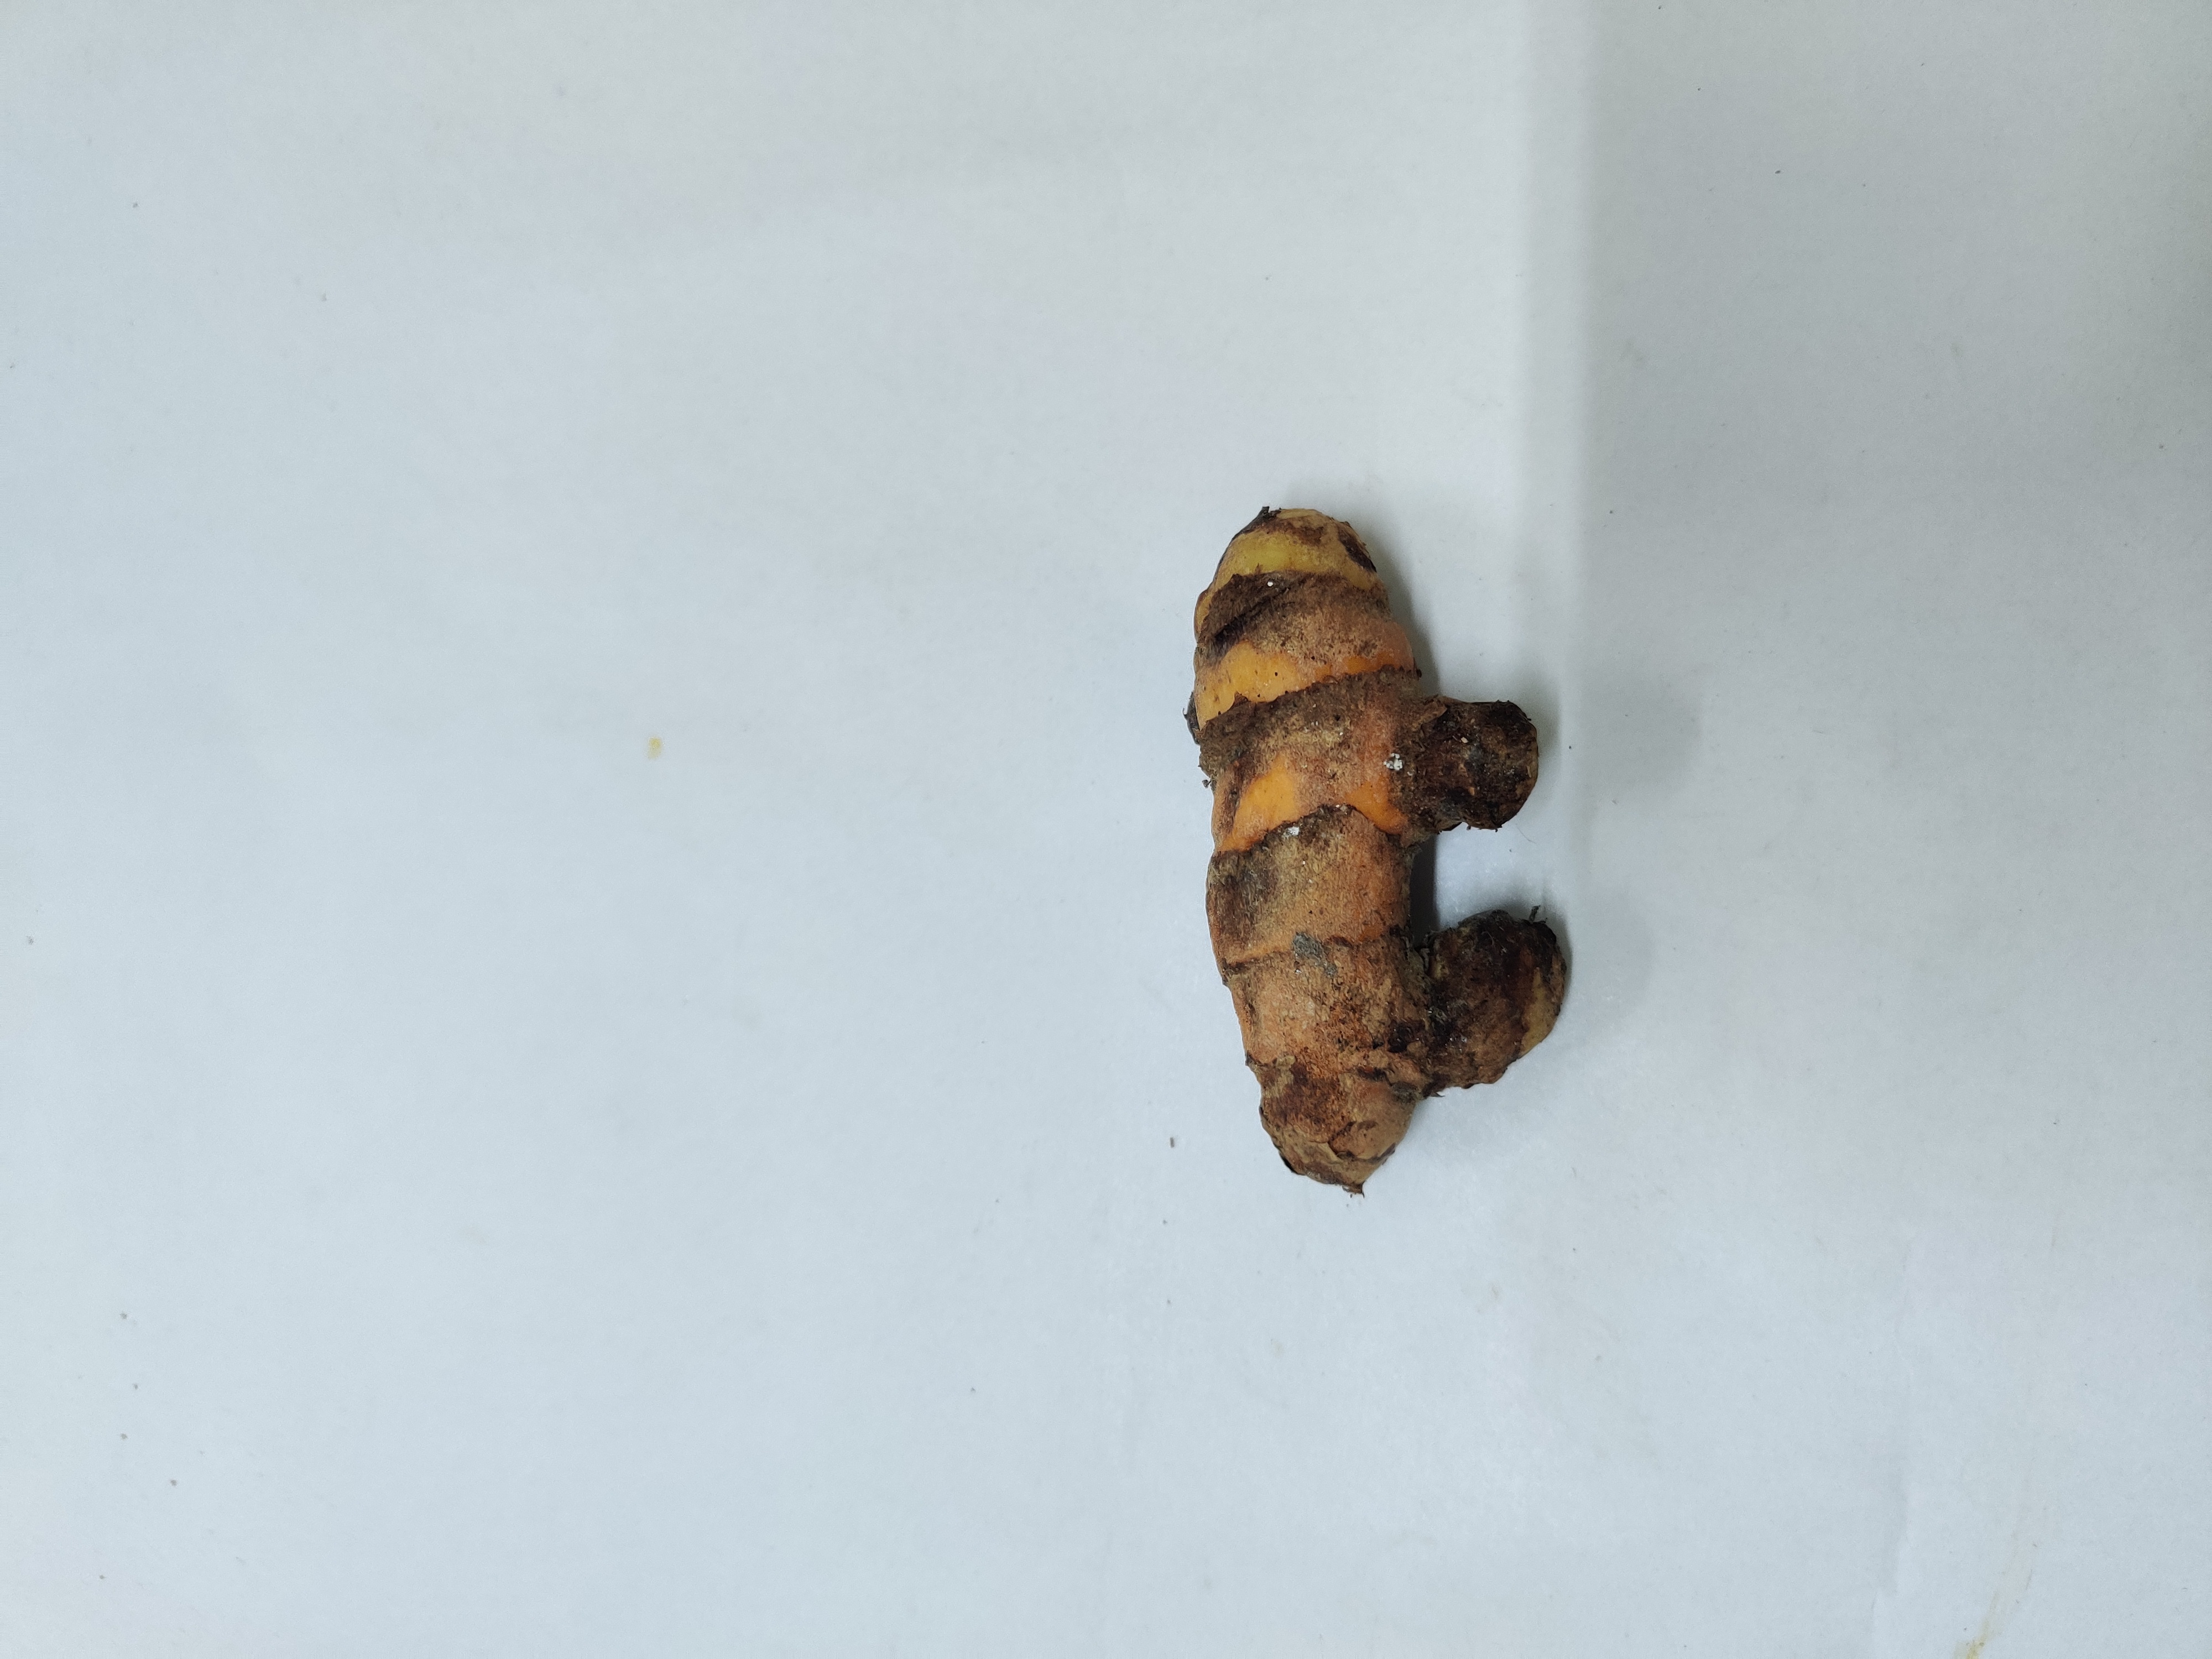
Crop: Turmeric
Condition: Damaged